Hermann und Thusnelda

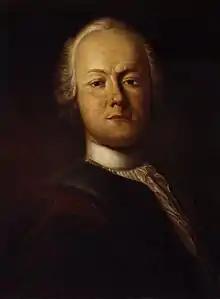
Friedrich Gottlieb Klopstock by Johann Caspar Füssli (1750)

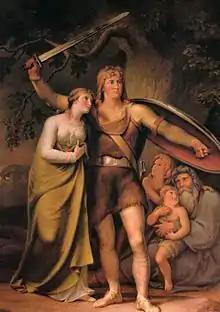
Hermann (Arminius) and Thusnelda by Johann Heinrich Wilhelm Tischbein (1822)

"Hermann und Thusnelda" is a poem written in 1752 by Friedrich Gottlieb Klopstock exalting the Cheruscan chieftain Arminius, whom Johannes Turmair and Martin Luther named "Hermann" in the 16th century, and his wife Thusnelda. The poem was set to music by Franz Schubert in 1815 ( 322).